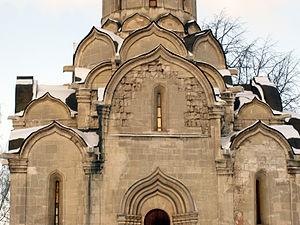
Un zakomar est un élément d'architecture des bâtiments en Russie, qui recouvre la partie supérieure d'une paroi et qui a la forme d'une quille de bateau retournée. Les zakomars dessinent sur les façades de grandes arcades.